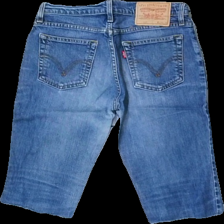
View: back
Type: Shorts
Category: Ladies
Brand: Levi'S
Colors: Blue
Material: 100% Cotton
Cut: Tight
Trend: Denim
Damage: damaged fabric
Damage location: middle center
Price range: 100-150
Recommended usage: Reuse
Description: Blue jean shorts